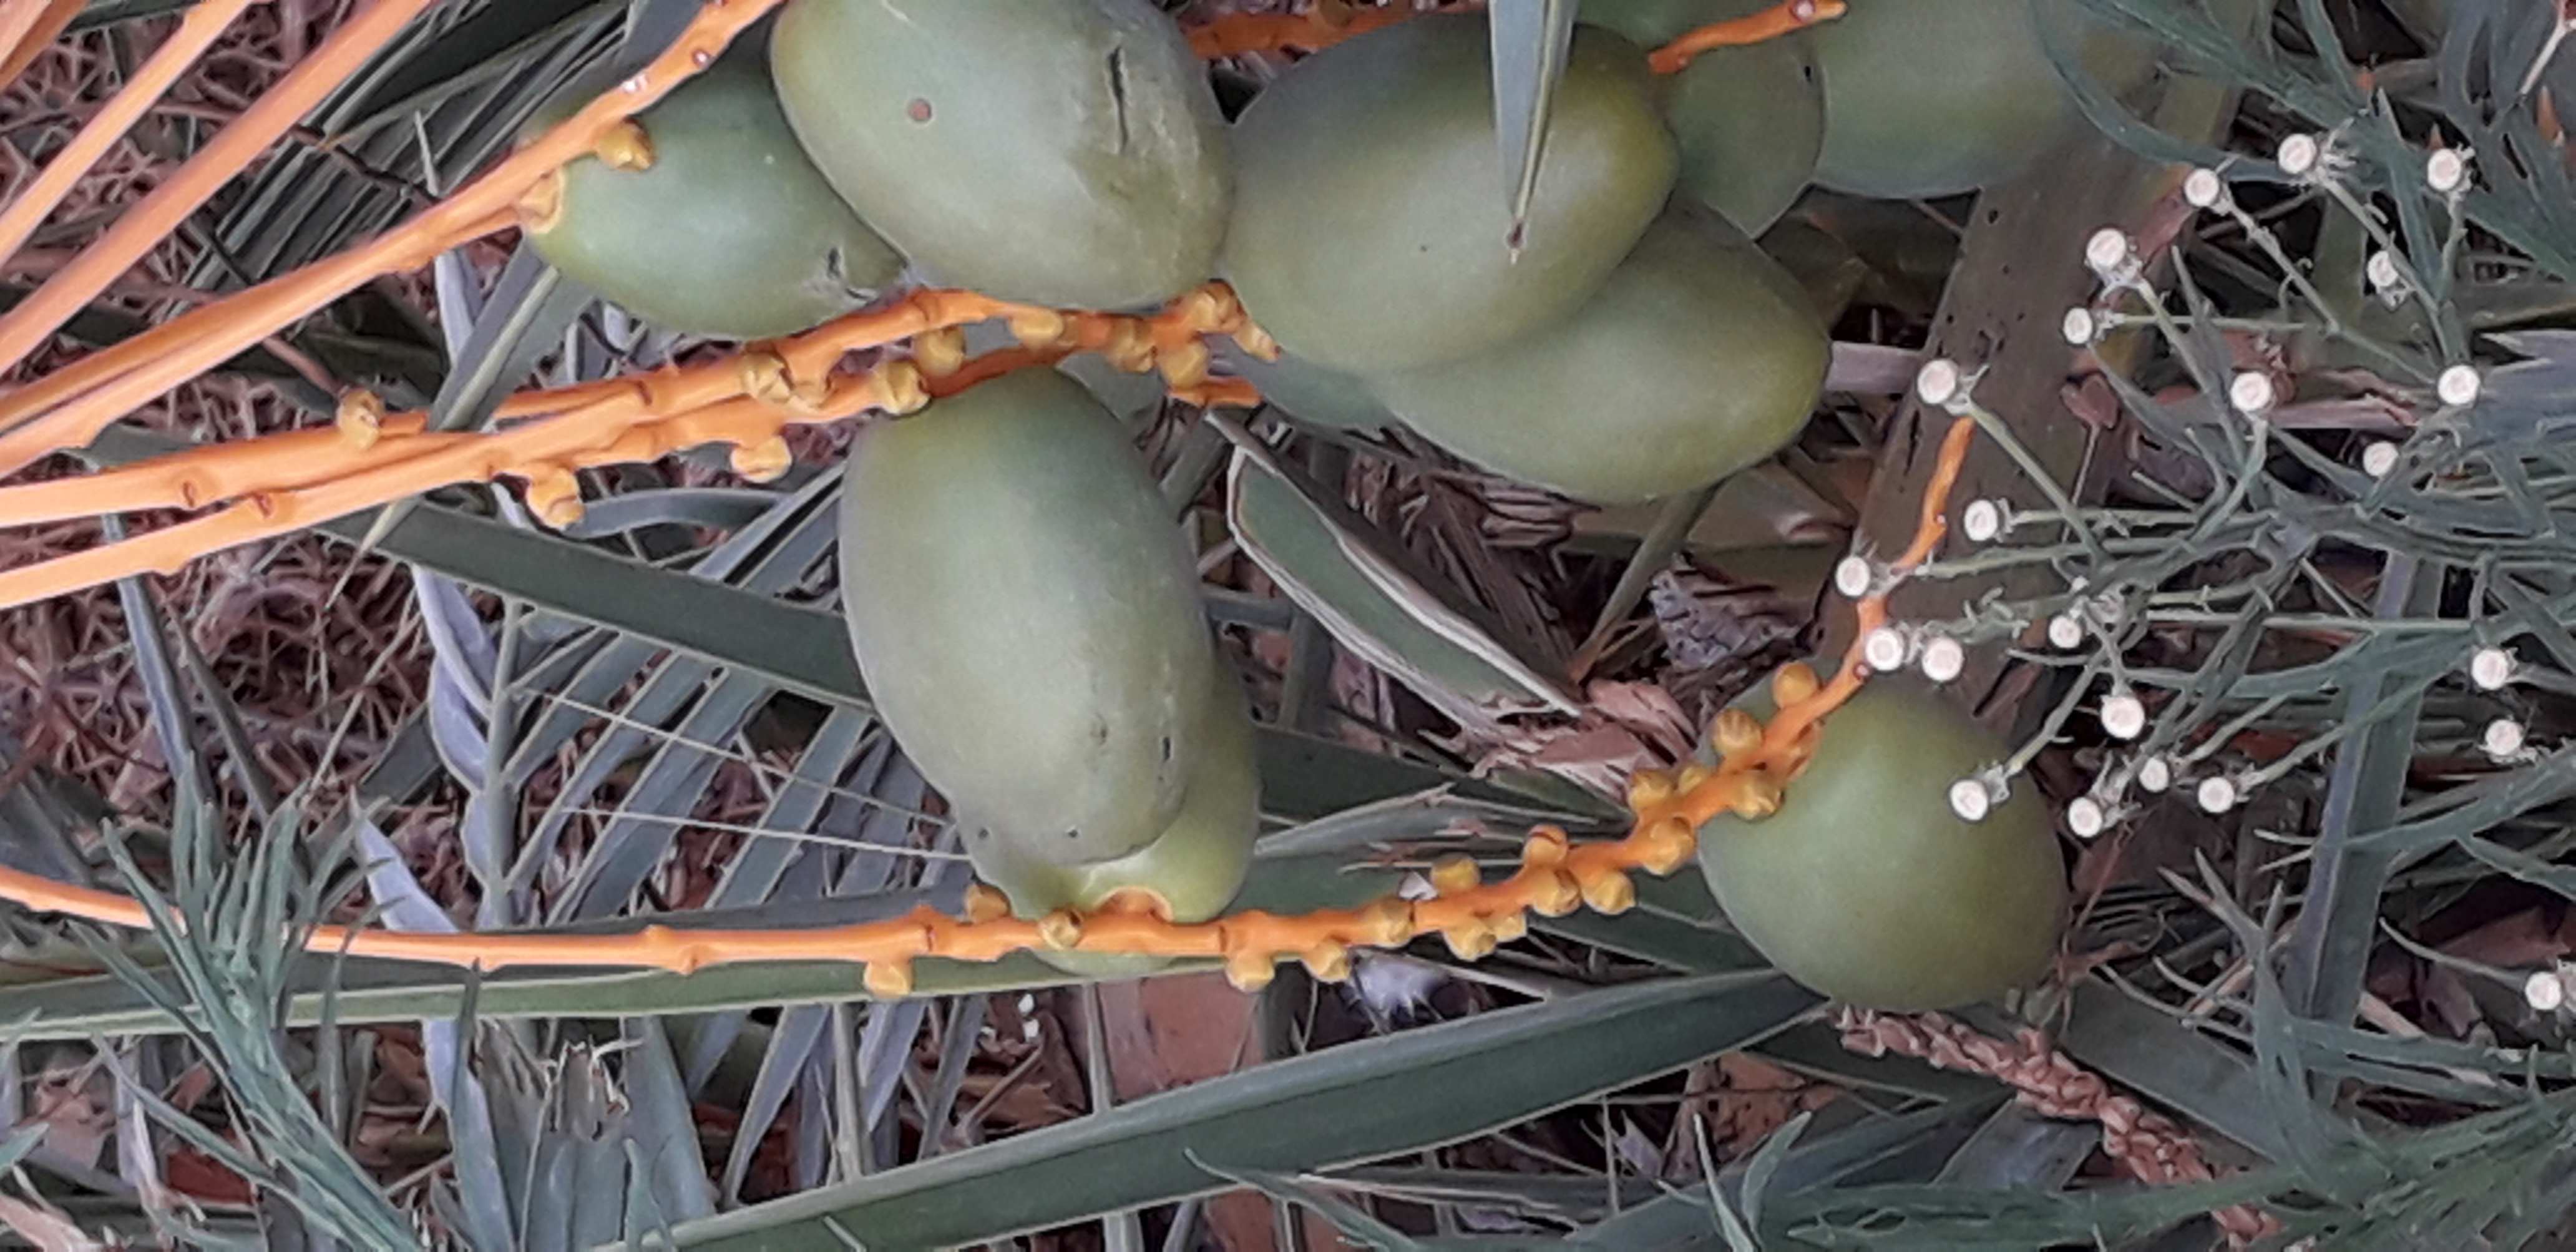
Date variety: Boumajhoul